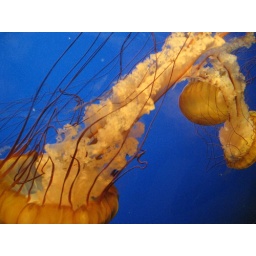
these orange jellies were in a tank that was completely nondescript, save for its brilliant blue hue.